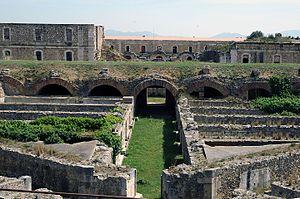
La Costa Brava est le nom donné à la côte catalane sur la mer Méditerranée, située au nord-est de la Catalogne, dans la Province de Gérone. Elle part de Portbou, à côté de la frontière française, et s'étend sur 160 kilomètres et sur les 255 kilomètres du profil déchiqueté de la Costa Brava jusqu’à Blanes, à l’embouchure du fleuve Tordera. Elle est encadrée, au nord, par la côte Vermeille qui en est la continuation géomorphologique et, au sud, par la Costa del Maresme.